Hedvig Collin

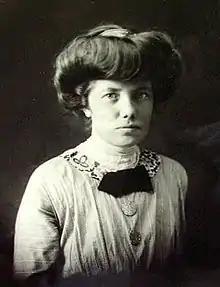
Hedvig Collin

Hedvig Jacobine Henriette Collin (27 May 1880 – 2 April 1964) was a Danish painter, illustrator and writer. She created both portraits and landscapes but she is remembered above all for illustrating books for children. In addition to her illustrations in many Danish publications for young people, she wrote and illustrated a number of works in English, including "Two Viking Boys" (1949) and "Young Hans Christian Andersen" (1955).